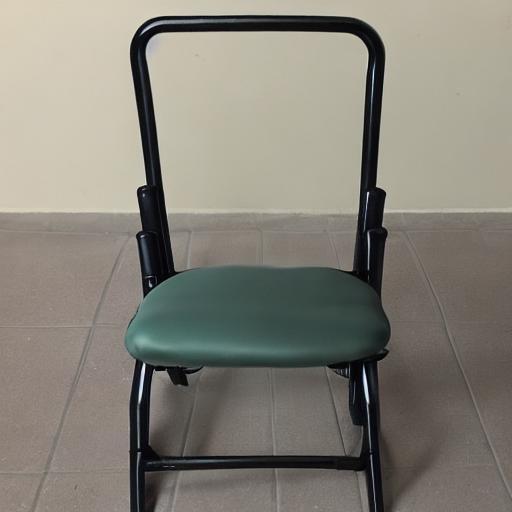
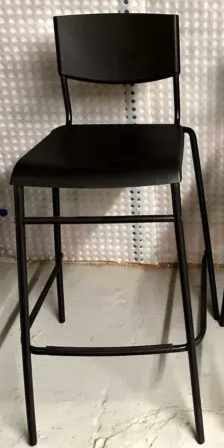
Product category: stool
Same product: no